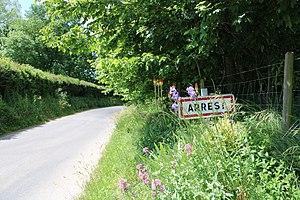
Entrée du village
Arrest est une commune française située dans le département de la Somme en région Hauts-de-France.